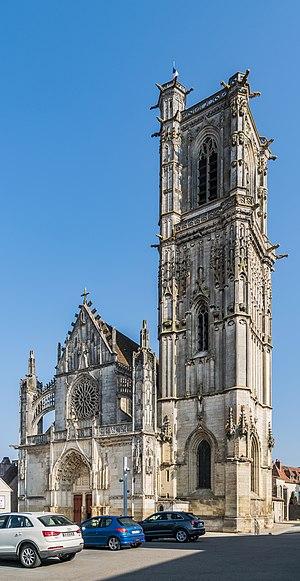
L'église Saint-Martin est une église catholique située dans le département français de la Nièvre, sur la commune de Clamecy en France. L'édifice est classé monument historique depuis 1840.
Clamecy est une commune française située dans le département de la Nièvre, en région Bourgogne-Franche-Comté.